Scholarch

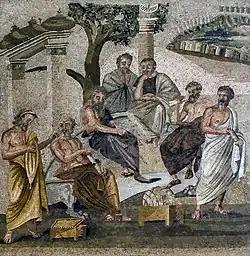
Academy mosaic from Pompeii

A scholarch ("scholarchēs") was the head of a school in ancient Greece. The term is especially remembered for its use to mean the heads of schools of philosophy, such as the Platonic Academy in ancient Athens. Its first scholarch was Plato himself, the founder and proprietor. He held the position for forty years, appointing his nephew Speusippus as his successor. The members of the Academy elected later scholarchs.